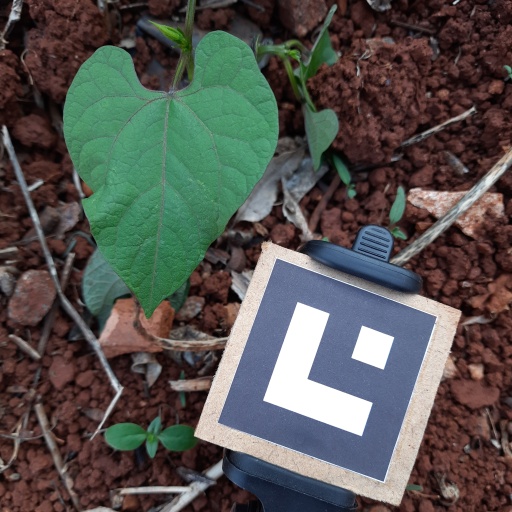
Observations: wavy surface, no eating holes, under shade